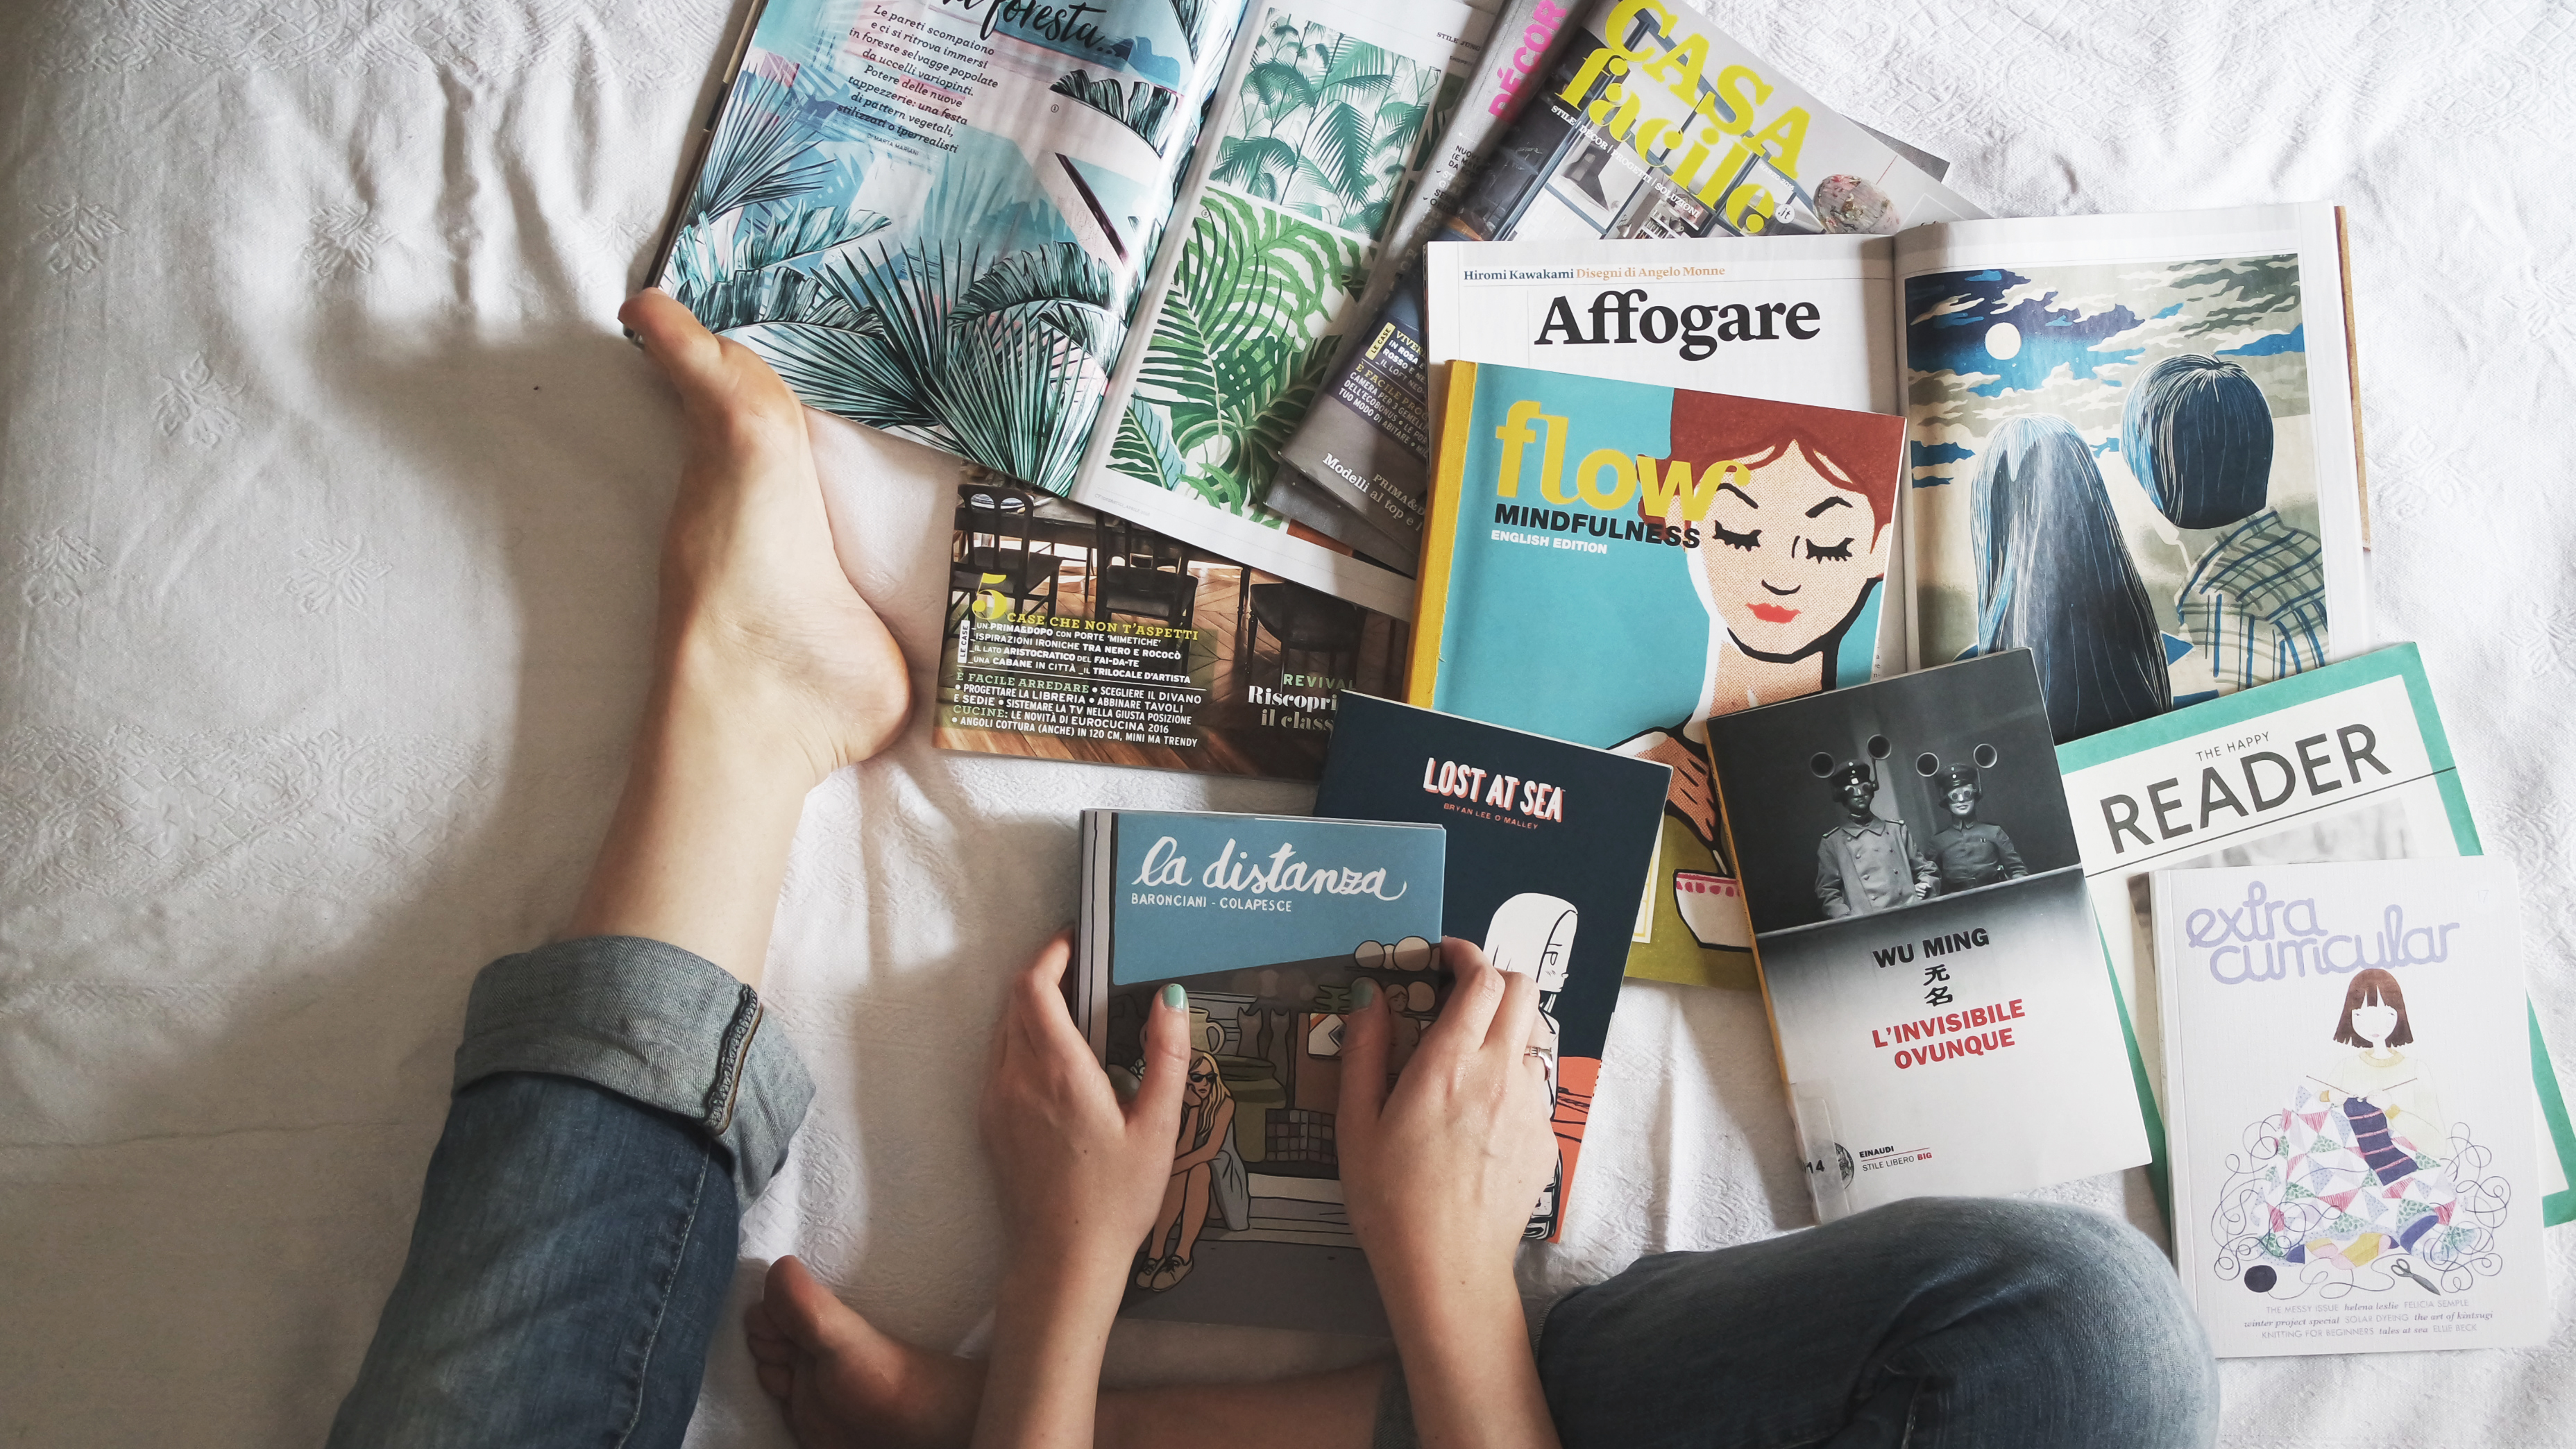
feet, reading, spring, hands, books, magazines, sense, rummage